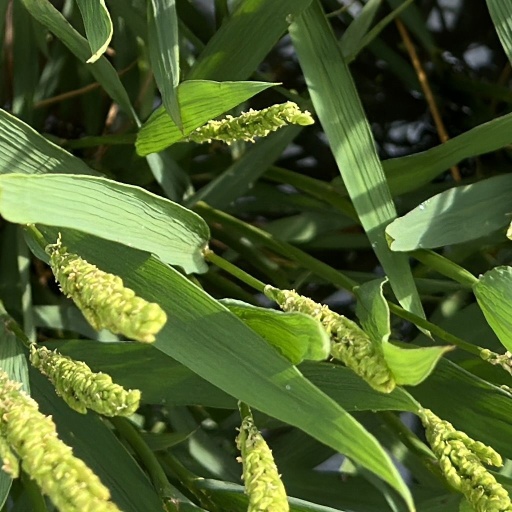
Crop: rice